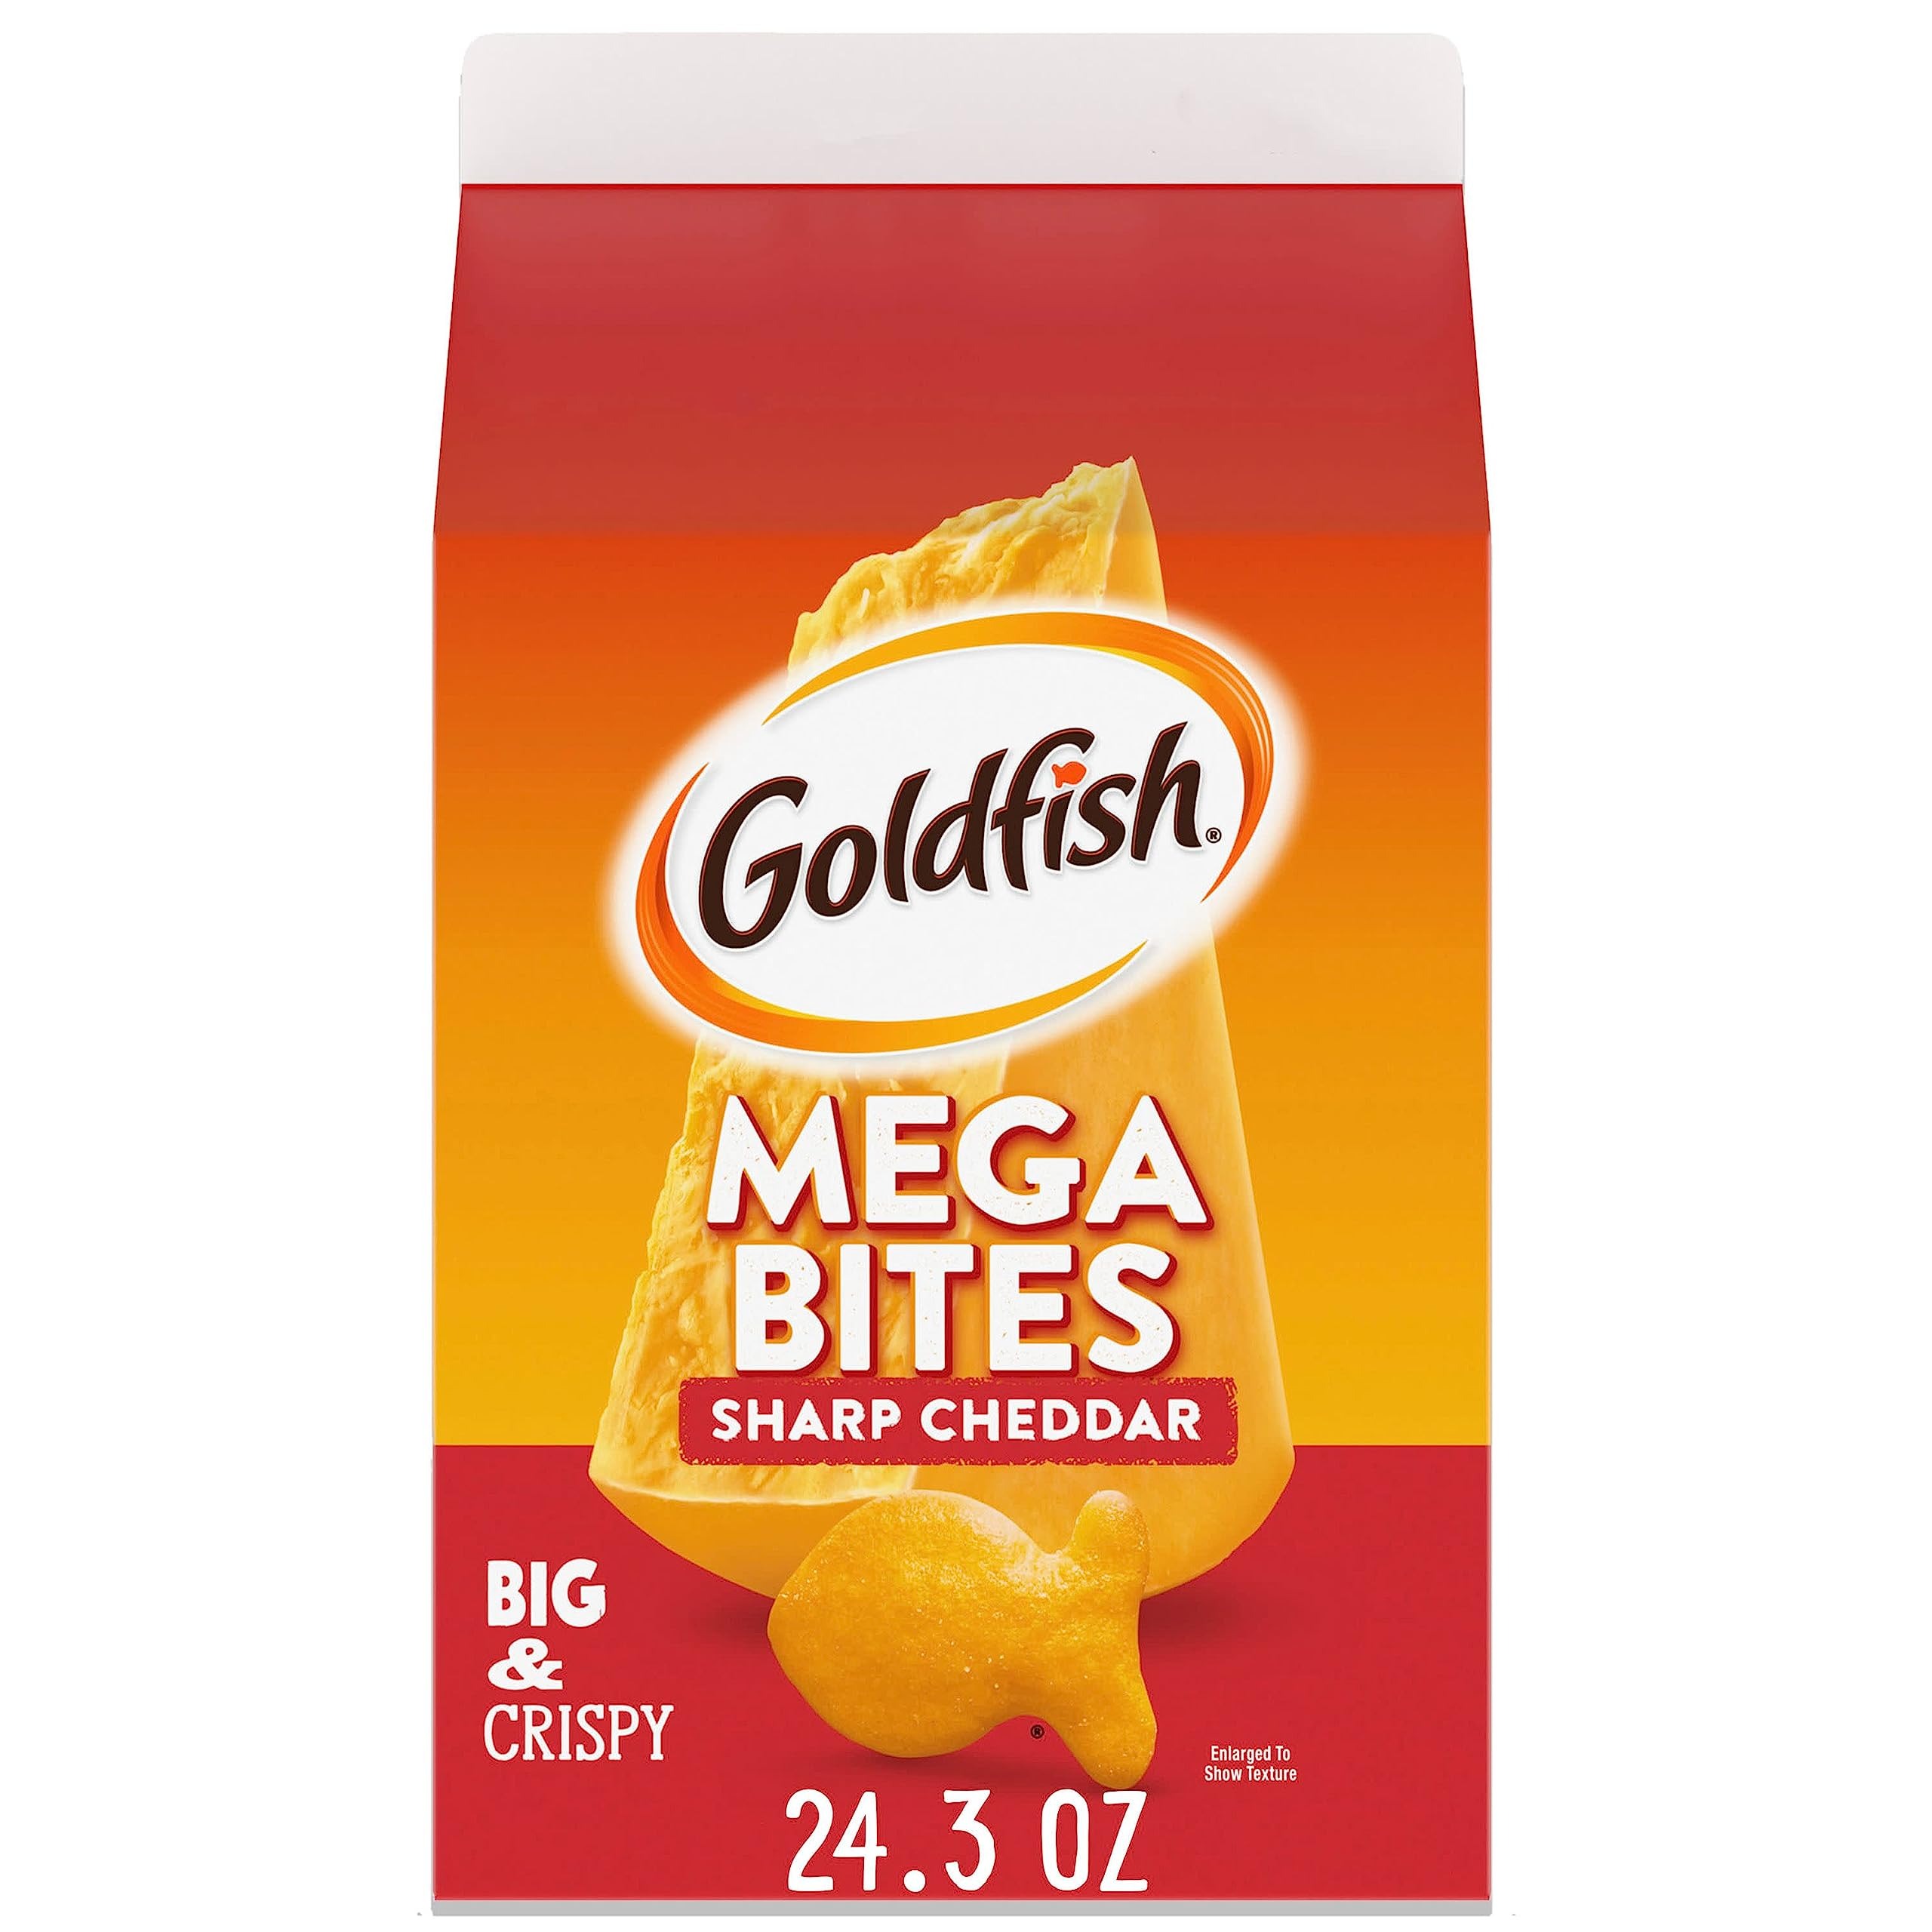
Item Name: Goldfish Mega Bites, Sharp Cheddar Crackers, 24.3 Oz Carton
Bullet Point 1: BOLD SHARP CHEDDAR FLAVOR: Baked with 100% real cheese
Bullet Point 2: MEGA BITES: Pepperidge Farm Goldfish Crackers are mega crispy, mega cheesy and mega delicious
Bullet Point 3: ALWAYS BAKED, NEVER FRIED: Mega Bites big and crispy Goldfish Crackers are a crunchable snack the whole family can enjoy
Bullet Point 4: A SNACK EVERYONE CAN FEEL GOOD ABOUT: This irresistible snack is always made with no artificial flavors or preservatives
Bullet Point 5: PERFECT FOR SHARING: The 24.3-ounce carton of Pepperidge Farm Goldfish is perfect for sharing during movie nights and game time
Bullet Point 6: BIGGER, BOLDER, CHEESIER: The intense flavor of Goldfish Mega Bites crackers is perfect for snacking any time the mood hits
Value: 24.3
Unit: Ounce

Price: 7.97